Giovanni Battista Lamperti

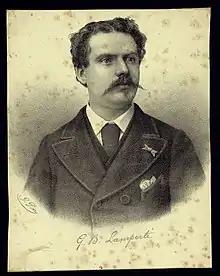
Portrait of Giovanni Battista Lamperti

Giovanni Battista Lamperti was born in 1839 in Milan, Austrian Empire to Italian singing teacher Francesco Lamperti. He was a chorister at the great cathedral and studied voice and piano at the conservatory. A student and later accompanist for his father at the conservatory, Giovanni knew better than anyone else the method his father taught (which he claimed descended from the great castrato-teacher Antonio Bernacchi). Appropriating it for teaching his own students, Giovanni also began teaching voice at the Milan conservatory and then for 20 years in Dresden, followed by Berlin. His preferred teaching arrangement was having three or four students present at each lesson: each would get their turn while the others observed and learned thereby. He was said to be a strict, exacting instructor not given to flattery, but who enthusiastically praised his students upon exceptional achievement. Many of Giovanni’s students became international opera stars including Irene Abendroth, David Bispham, Agnes Huntington, Franz Nachbaur, Marcella Sembrich, and Roberto Stagno.